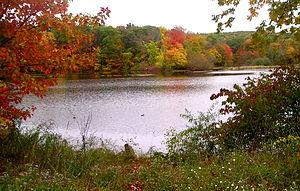
Hamden est une ville située dans le comté de New Haven dans l'État du Connecticut aux États-Unis. Son surnom est The Land of the Sleeping Giant en référence à un mont local. Hamden abrite la Quinnipiac University et selon les estimations, la ville accueille 60 960 habitants en 2010. Hamden est reliée à la banlieue nord de la ville de New Haven.